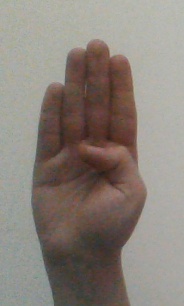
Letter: kaaf